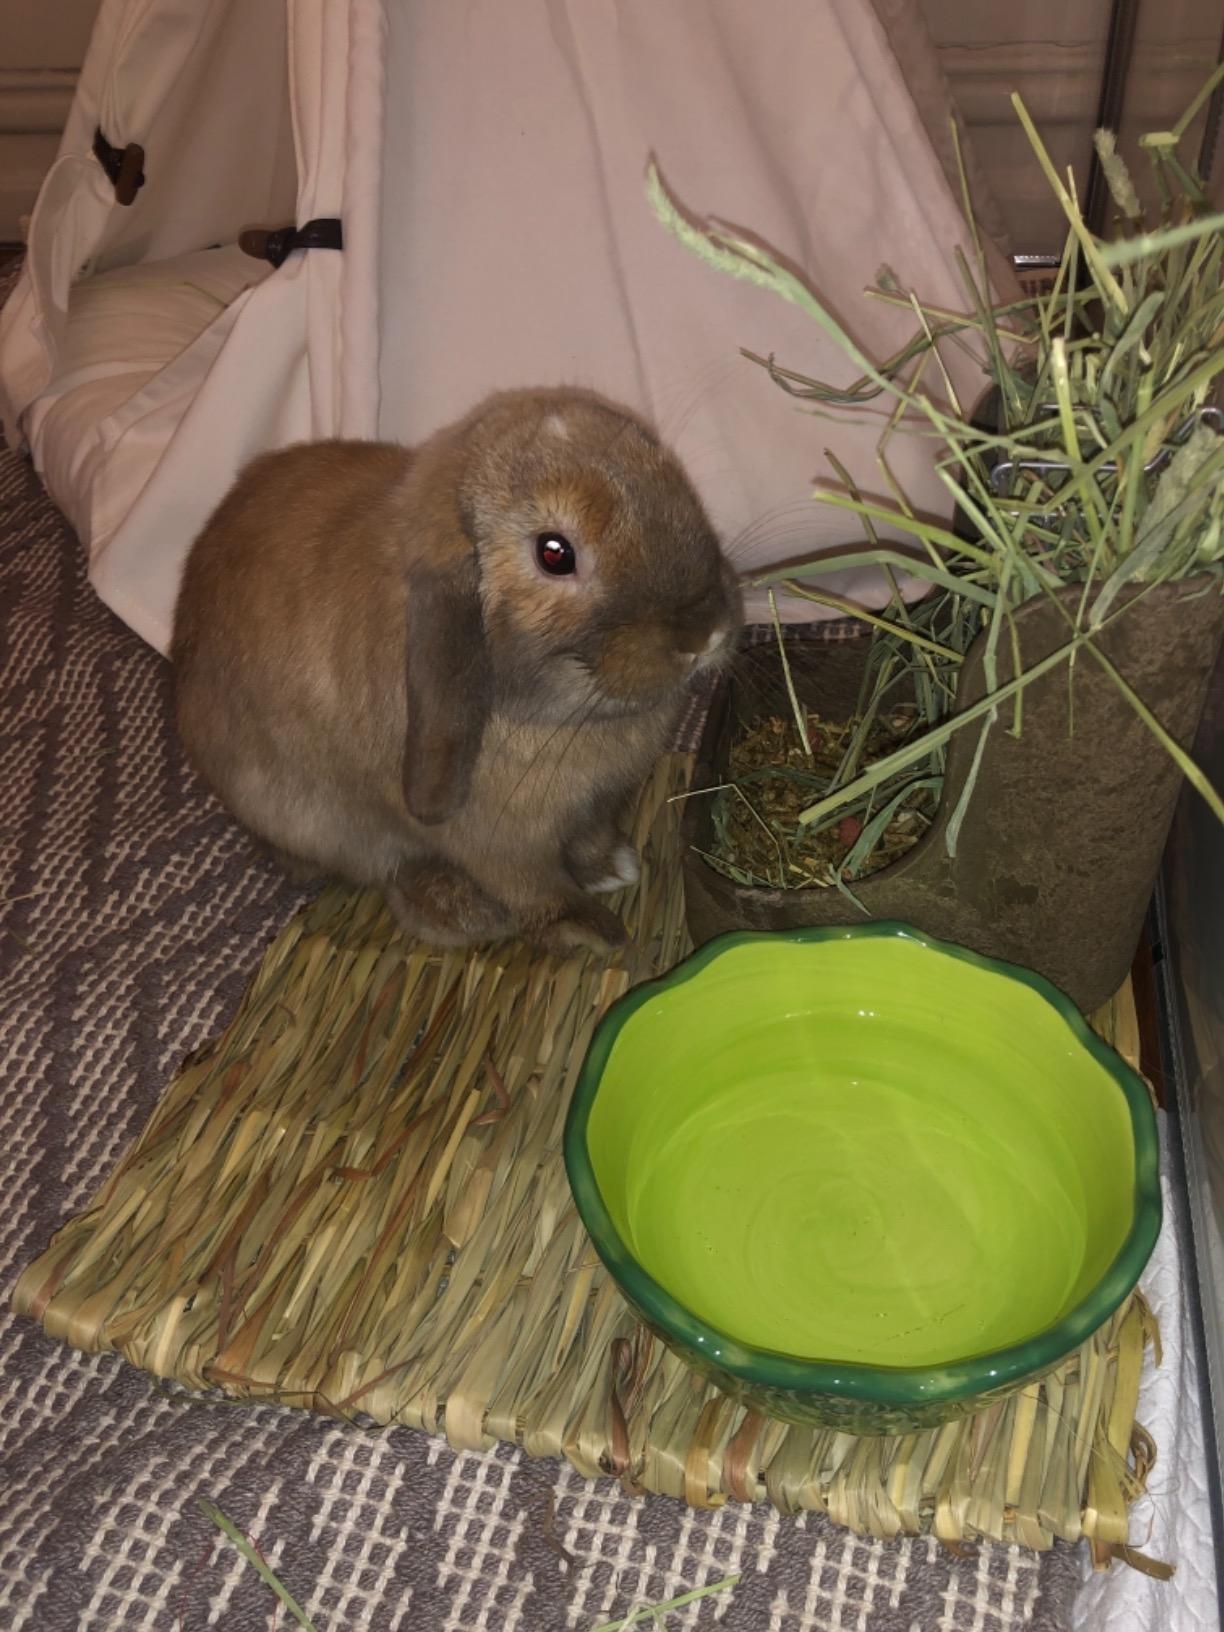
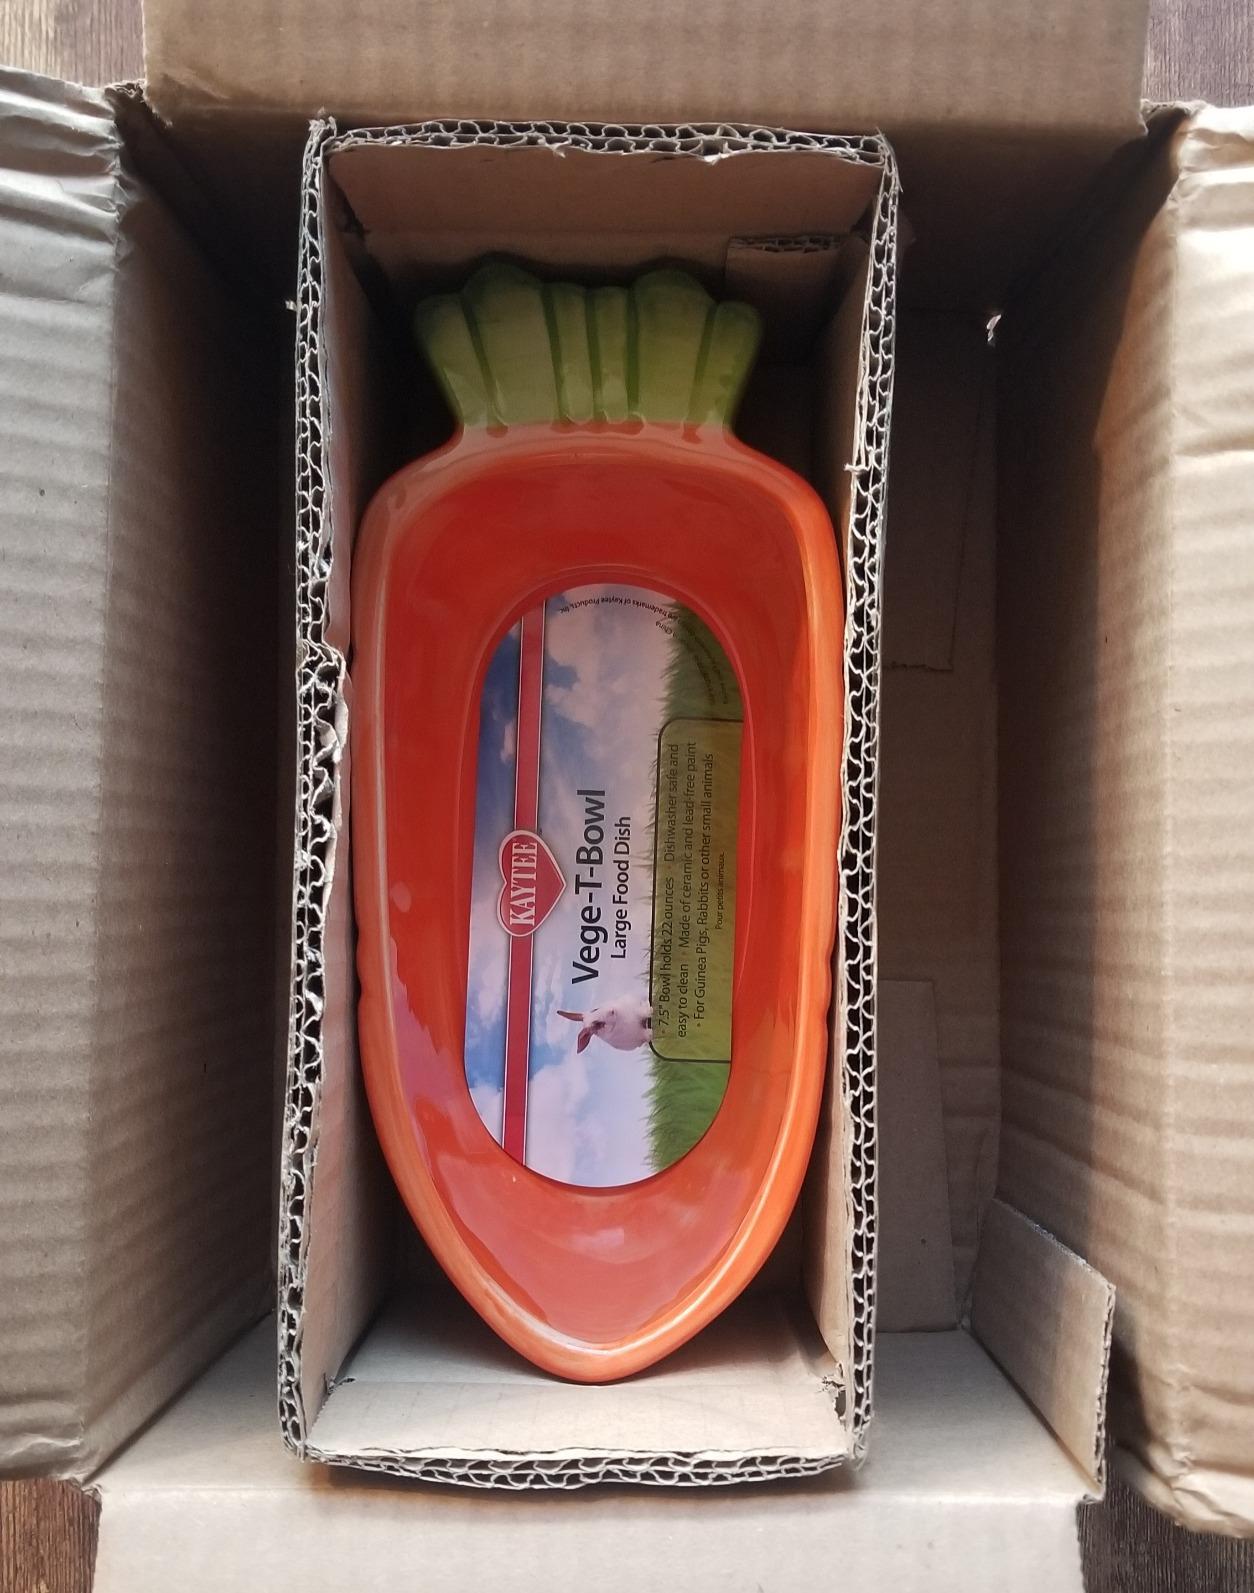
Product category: items_bowl
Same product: no